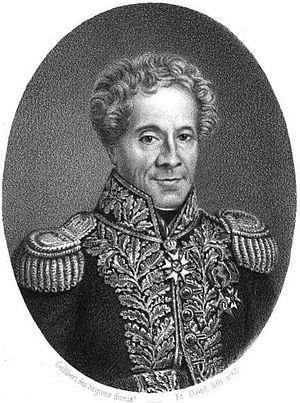
Les fortifications de la Rhune à l’époque contemporaine sont des ouvrages militaires, situés sur la montagne de la Rhune, à proximité immédiate et à l'ouest de la frontière entre l'Espagne et la France. Ils ont été construits pour certains d’entre eux lors de la campagne de 1793 - 1794 et réutilisés par la suite pour contenir l'avancée des troupes de la coalition anglo-hispano-portugaise du futur duc de Wellington. Plus de vingt redoutes se répartissent sur le territoire des communes d'Ascain, de Sare et d'Urrugne et partiellement sur ceux de Saint-Pée-sur-Nivelle et de Biriatou.
La bataille de San Millan-Osma se déroule le 18 juin 1813 à San Millán de San Zadornil et à Osma, en Espagne. Elle oppose deux divisions françaises commandées par les généraux Antoine Louis Popon de Maucune et Jacques Thomas Sarrut à deux divisions de l'armée anglo-hispano-portugaise du duc de Wellington. Les affrontements se soldent par une victoire des Alliés.
Pierre Armand Pinoteau, né le 6 septembre 1769 à Ruffec, mort le 24 mars 1834 à Ruffec, est un général français de la Révolution et de l’Empire.